Carlos Tosca

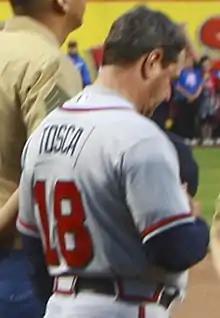
Tosca with the Atlanta Braves in 2013

Carlos Tosca (born September 29, 1953) is a Cuban former Major League Baseball (MLB) manager and coach.